1899 Sewanee Tigers football team

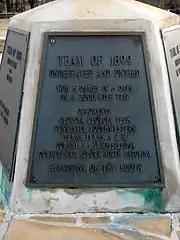
Commemorative plaque on the base of the flagpole at McGee Field.

W. A. Lambeth of Virginia in the journal "Outing" and Coach Suter both posted All-Southern teams. Included on Suter's All-Southern were: Richard Bolling, Wild Bill Claiborne, Deacon Jones, Rex Kilpatrick, William H. Poole, Ditty Seibels, Ormond Simkins, and Warbler Wilson. Wilson was also selected All-Southern by Lambeth. Bart Sims made Lambeth's team and was a substitute for Suter.